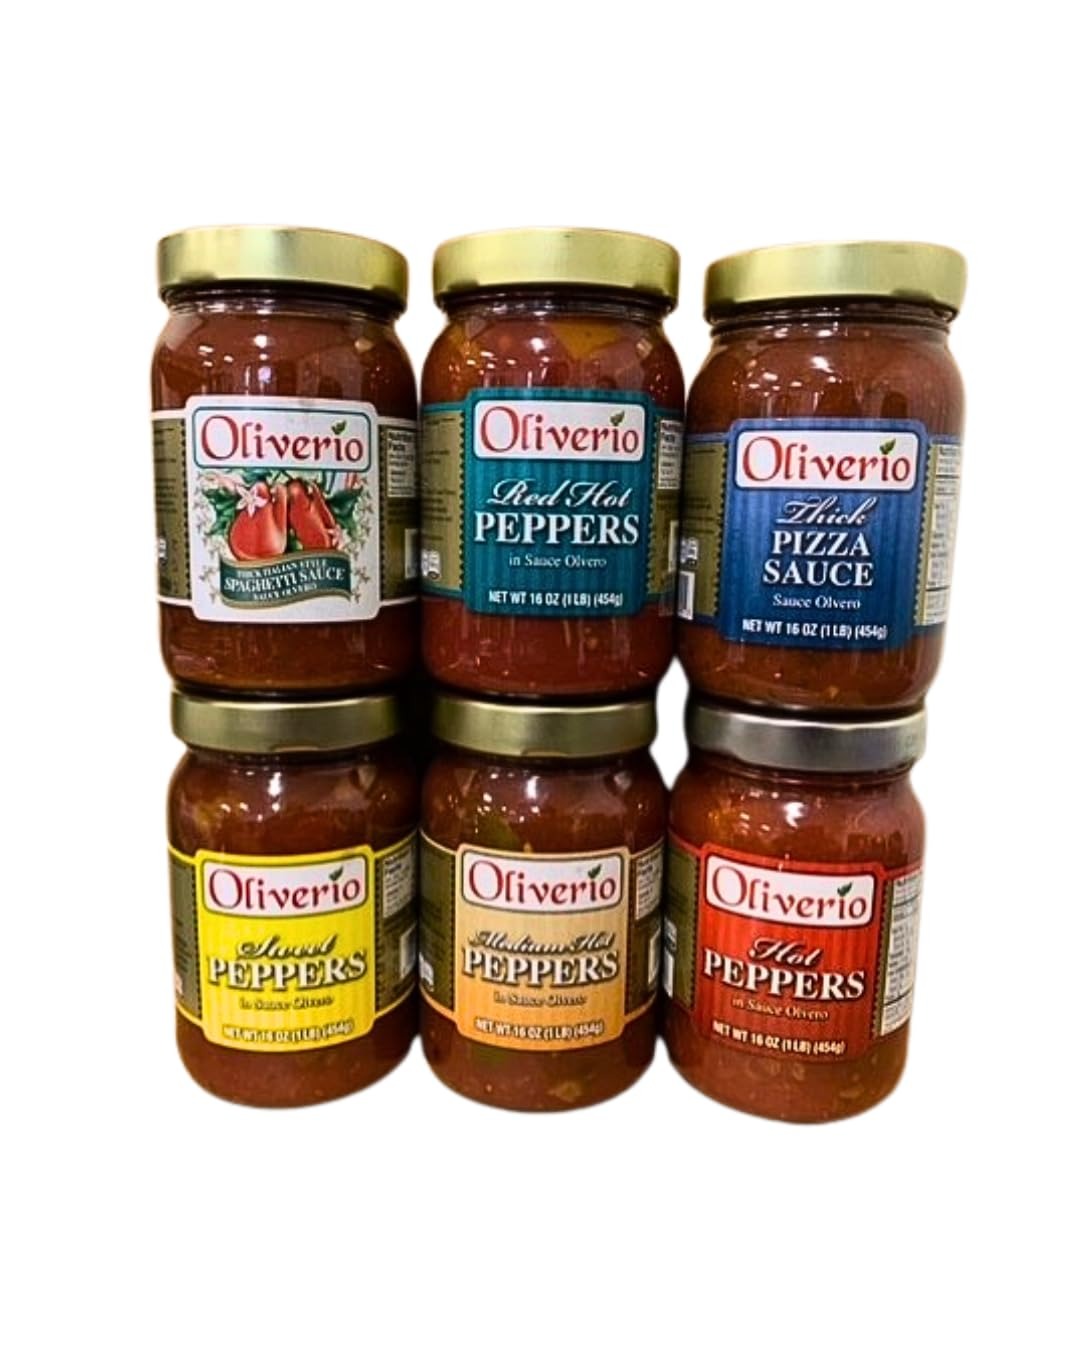
Item Name: Oliverio Italian Style Peppers - Peppers & Sauce Variety 6-Pack (16 oz Jars)
Bullet Point 1: Variety Pack
Bullet Point 2: Italian
Bullet Point 3: West Virginia Made
Bullet Point 4: Spaghetti
Bullet Point 5: Pizza
Bullet Point 6: Italian Style Peppers
Product Description: Enjoy a taste of everything with our Peppers & Sauces 6-pack! 6-Pack includes: 1 - 16 oz jar of Oliverio Italian Style Sweet Peppers in Sauce 1 - 16 oz jar of Oliverio Italian Style Medium Hot Peppers in Sauce 1 - 16 oz jar of Oliverio Italian Style Hot Peppers in Sauce 1 - 16 oz jar of Oliverio Italian Style Red Hot Peppers in Sauce 1 - 16 oz jar of Oliverio Spaghetti Sauce 1 - 16 oz jar of Oliverio Thick Pizza Sauce
Value: 96.0
Unit: Ounce

Price: 2.78